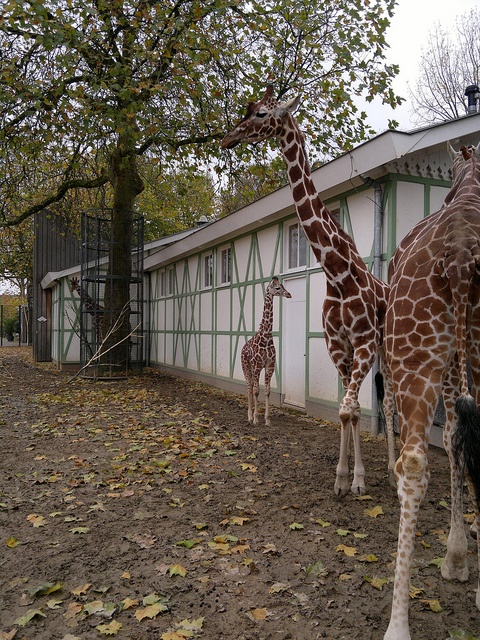
Three giraffes are wandering close to a building thats a part of their pen.
two giraffes with there baby giraffe walking around
A group of giraffes stand next to a building and tree.
Two adult giraffes looking around with their baby giraffe.
Two large adult giraffes are near a smaller, younger giraffe.